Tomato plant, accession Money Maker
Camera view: horizontal (90 deg, fisheye); turntable rotation: 150 degrees
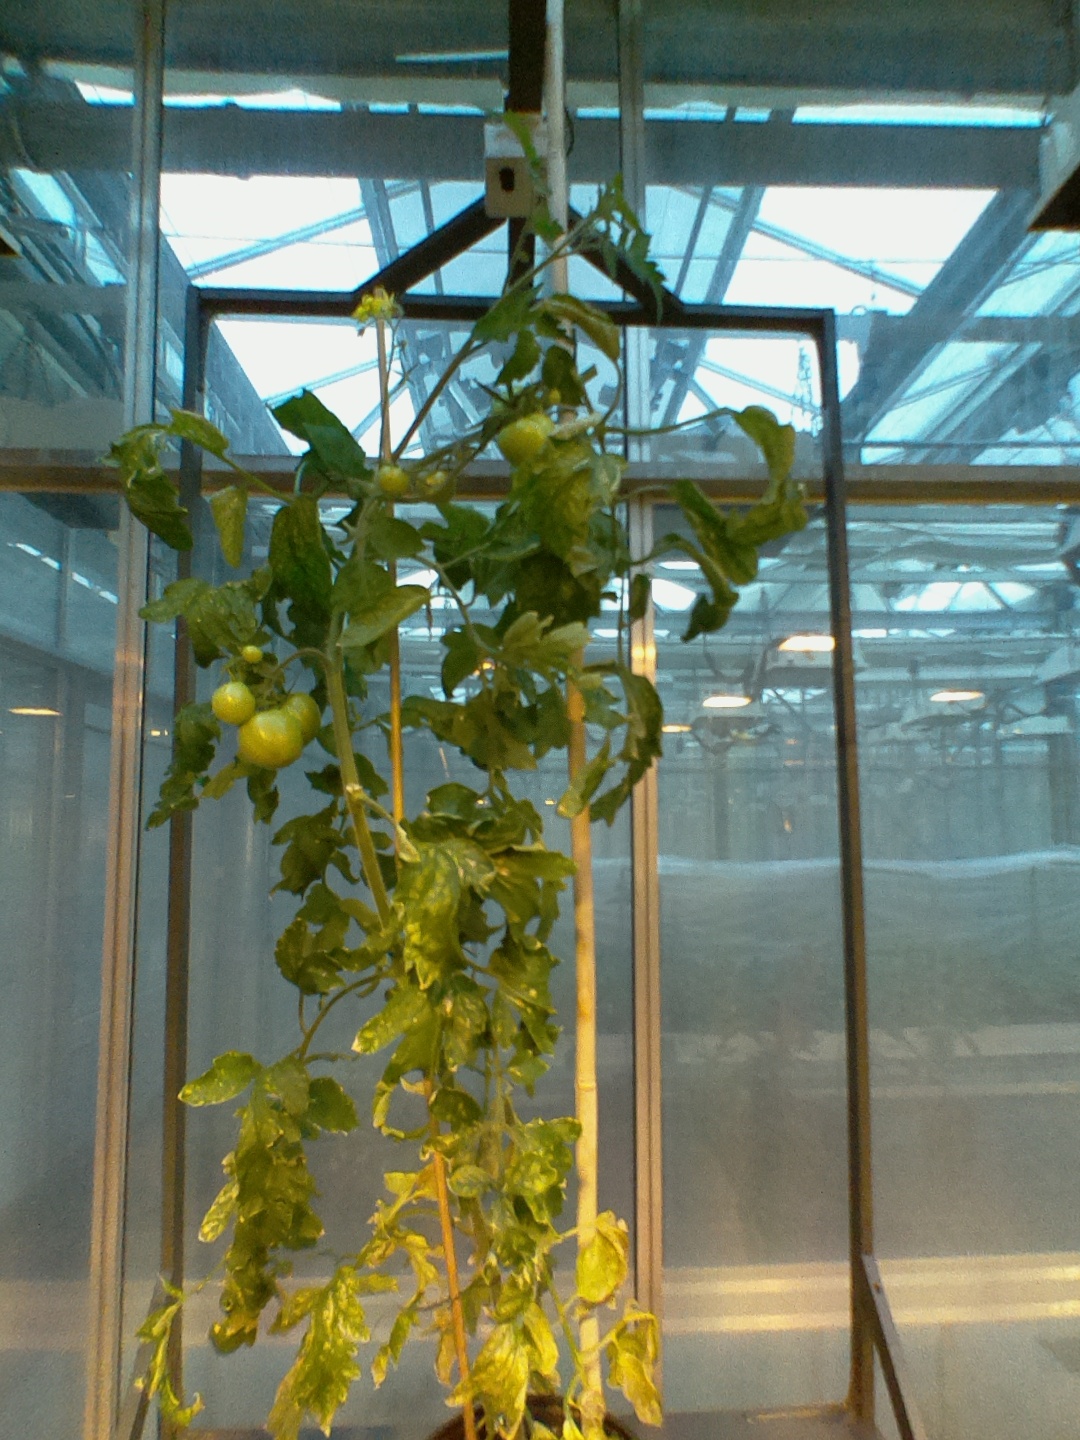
BBCH growth stage 79: 90% -100% of final fruit size